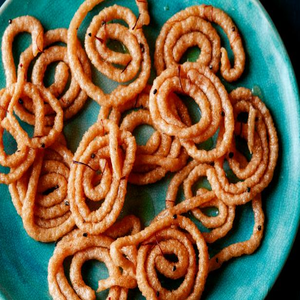
Dish: jalebi